Peter G. Gerry

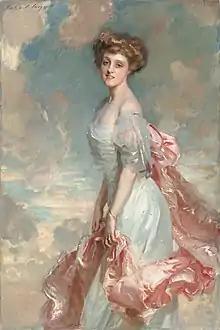
Portrait of Gerry's first wife, Mathilde Townsend, painted by John Singer Sargent, 1907

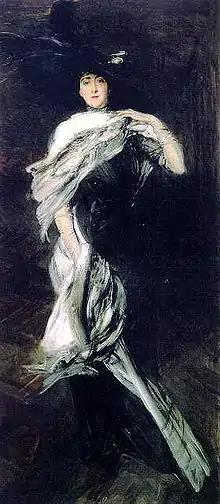
Portrait of Gerry's second wife, Edith Stuyvesant Dresser, painted by Giovanni Boldini, 1900

In 1910, Gerry married Mathilde Scott Townsend (1885–1949), the daughter of Richard H. Townsend (1850–1902), the President of the Erie and Pittsburgh Railroad, and the granddaughter of William Lawrence Scott (1828–1891), a Pennsylvania railroad and coal magnate who was a member of the U.S. House of Representatives from Pennsylvania. They did not have children and divorced in 1925. Later that same year, Mathilde married Sumner Welles (1892–1961), who was seven years her junior, and who had divorced his wife, Esther Slater, in 1923. At the time, rumors circulated around Washington that Sumner and Mathilde were having an affair that wrecked both their marriages.